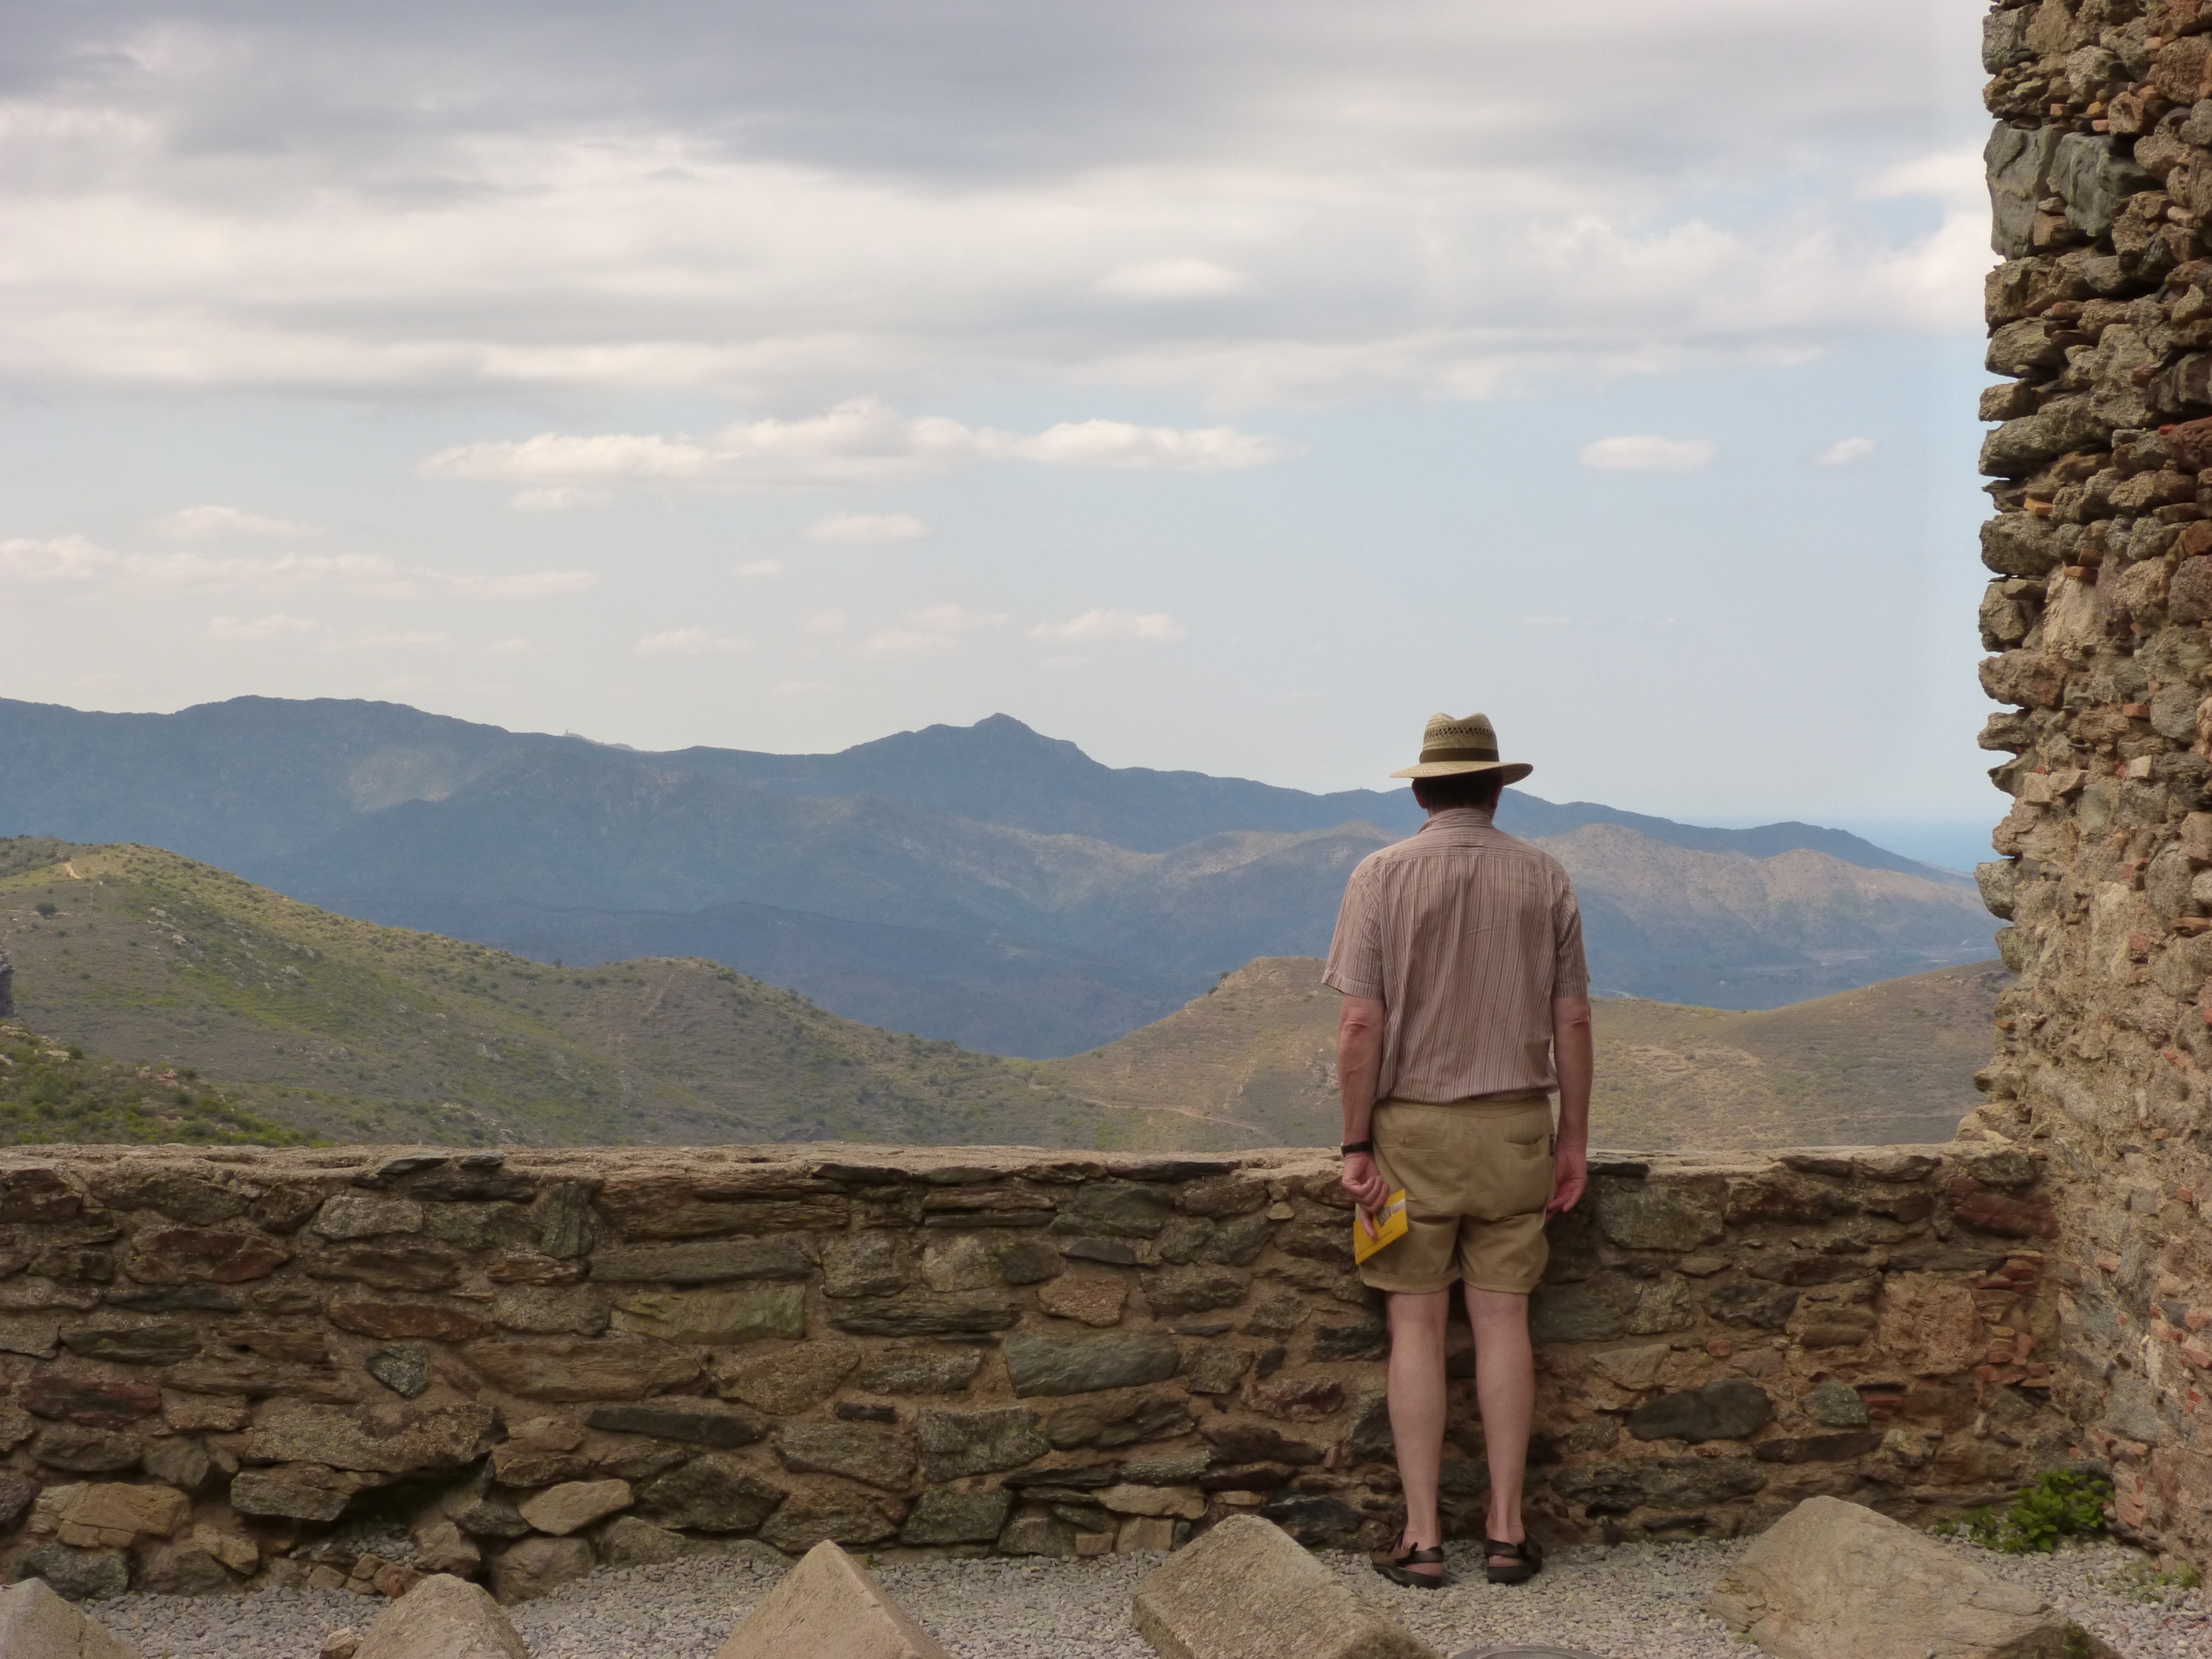
landscape, rock, wilderness, walking, mountain, hill, adventure, valley, vacation, tourist, travel, cliff, tourism, geology, temple, wadi, mountainous landforms, emporda